HM Coastguard

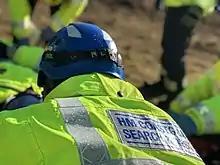
HM Coastguard Rescue Officer in full outdoor kit

As additional kit for staff of the Coastguard Rescue Service, officers wear and equip the following items when attending an incident, on top of the standard coastal uniform: